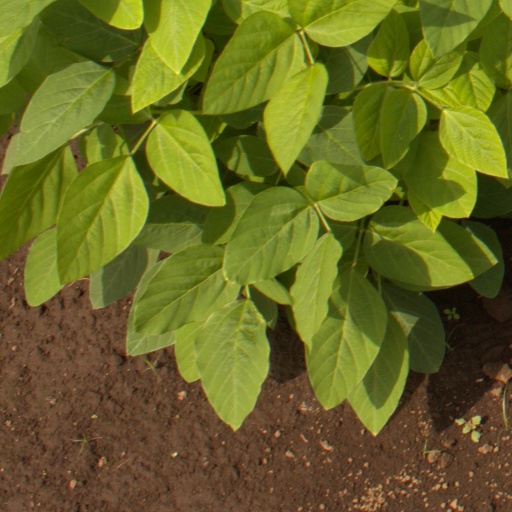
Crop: soybean